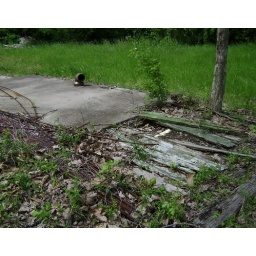
Probably the remains of a wooden front porch of the now-defunct house on Locust Corner Road in Locust Corner.